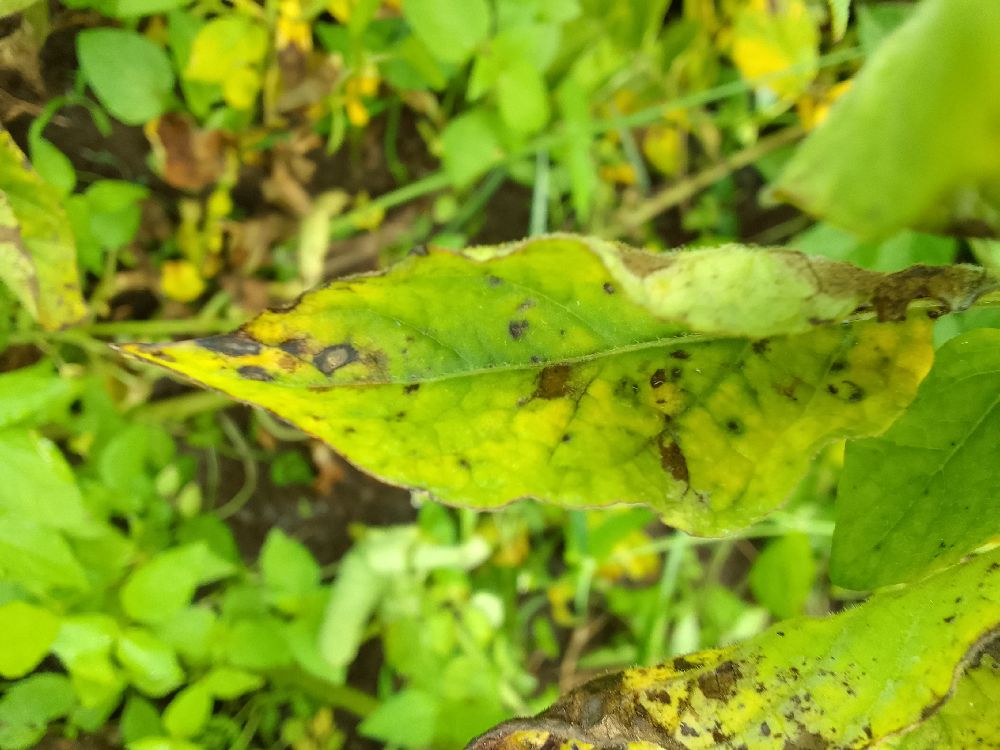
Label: Early blight